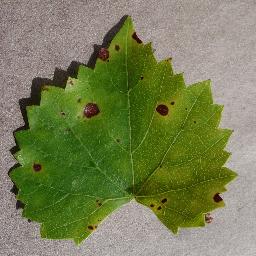
Label: Grape___Black_rot